2016 Caloocan local elections

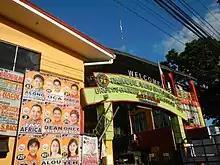
Campaign posters in Bagong Silang (Barangay 176)

In 2015, Mayor Oscar Malapitan founded their city-wide party called "Tao Ang Una", which was later approved by the Commission on Elections.